Smoke

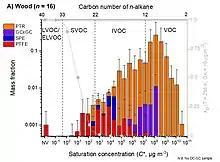
Volatility distribution of volatile organic compound emissions in wood smoke

Wood smoke is a major source of air pollution, especially particulate pollution, pollution by polycyclic aromatic hydrocarbons (PAHs) and volatile organic compounds (VOCs) such as formaldehyde.